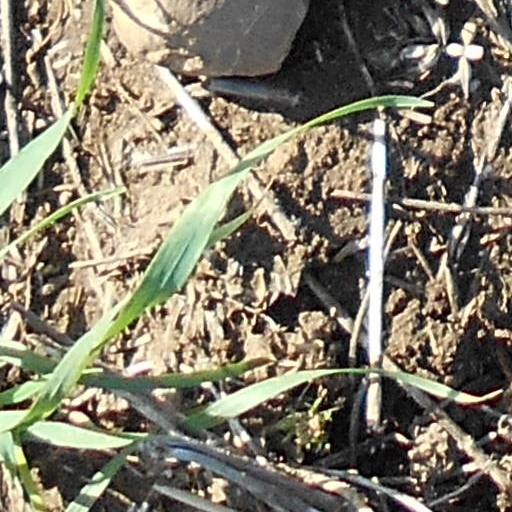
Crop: wheat